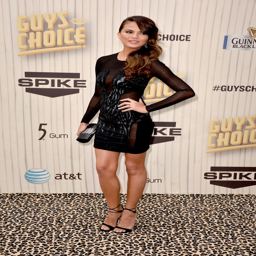
music video performer wore a short black dress on the red carpet .